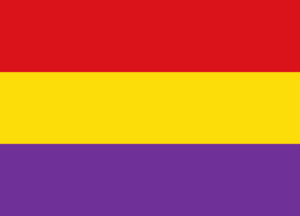
Le jardin des Combattants-de-la-Nueve est un jardin de Paris, situé dans le 4ᵉ arrondissement, quartier Saint-Merri.